Saskatoon Blades

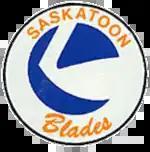
Saskatoon Blades logo 1983/84–1992/93.

For most of the team's history, the Blades have sported royal blue, gold, and white jerseys featuring a variation of a skate blade logo that has become known as the "Pac-Man." They dropped that logo from primary status in 1993, and dropped yellow from the colour palette in 2004, opting for navy blue and white on a new skate logo, with the skate blade emerging from stylized "SB" initials. In 2017, the Blades re-adopted their classic colour scheme and logo.